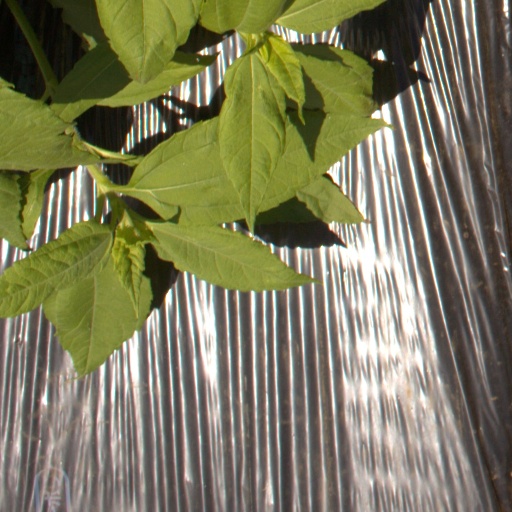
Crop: Jerusalem artichoke